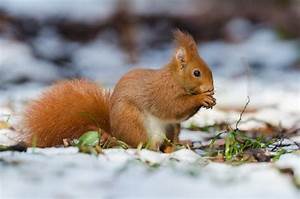
Label: scoiattolo